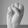
ASL letter: S